William Lawson (banker)

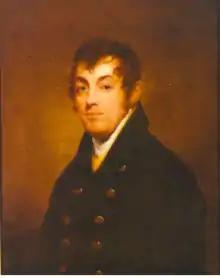
Painting of William Lawson by Robert Field

William Lawson (1772 – 25 August 1848) was a Nova Scotian businessman, office holder, justice of the peace, and politician. He was born in Halifax, Nova Scotia, and baptised on the 14th of March 1772. He was the son of John Lawson and Sarah Shatford (who are both buried in the Old Burying Ground).